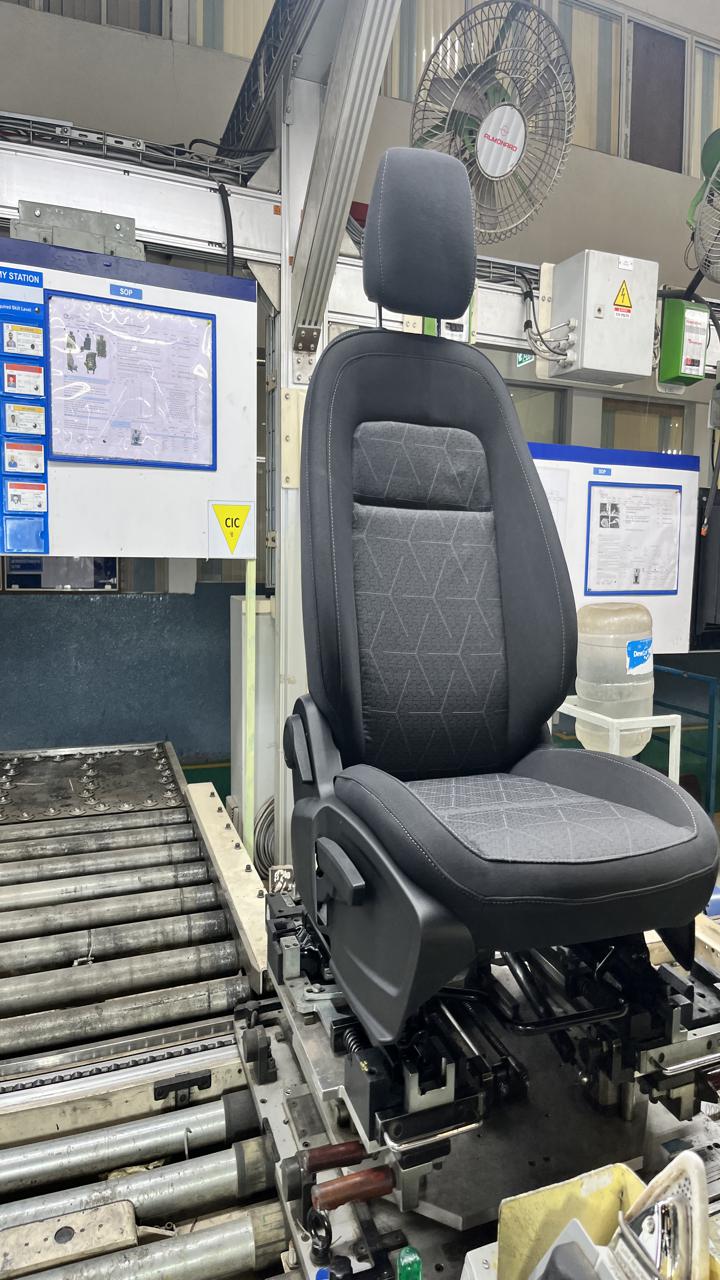
Label: Knob